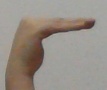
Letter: haa